Tsubasa: Reservoir Chronicle season 1

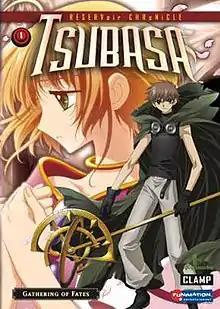
First Western DVD volume

"", known in Japan as , is a Japanese anime television series based on the manga series of the same name created by Clamp. The plot follows how Sakura, the princess of the Kingdom of Clow, loses all her memories and how Syaoran, a young archaeologist who is her childhood friend, goes on arduous adventures to save her, with two other companions. The Dimensional Witch Yūko Ichihara instructs him to go with two people, Kurogane and Fai D. Flowright. They search for Sakura's memories, which were scattered in various worlds in the form of angelic-like feathers, as retrieving them will help save her very being.